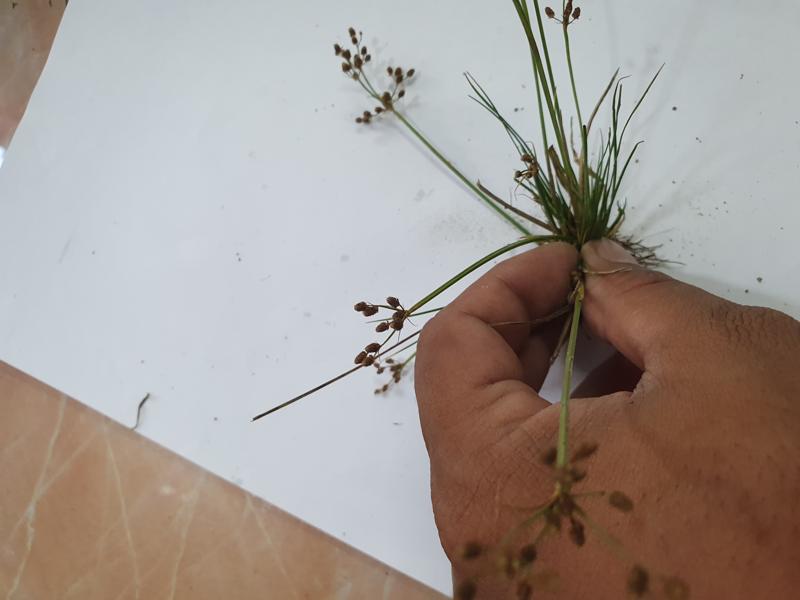
Weed species: Fimbristylis littoralis